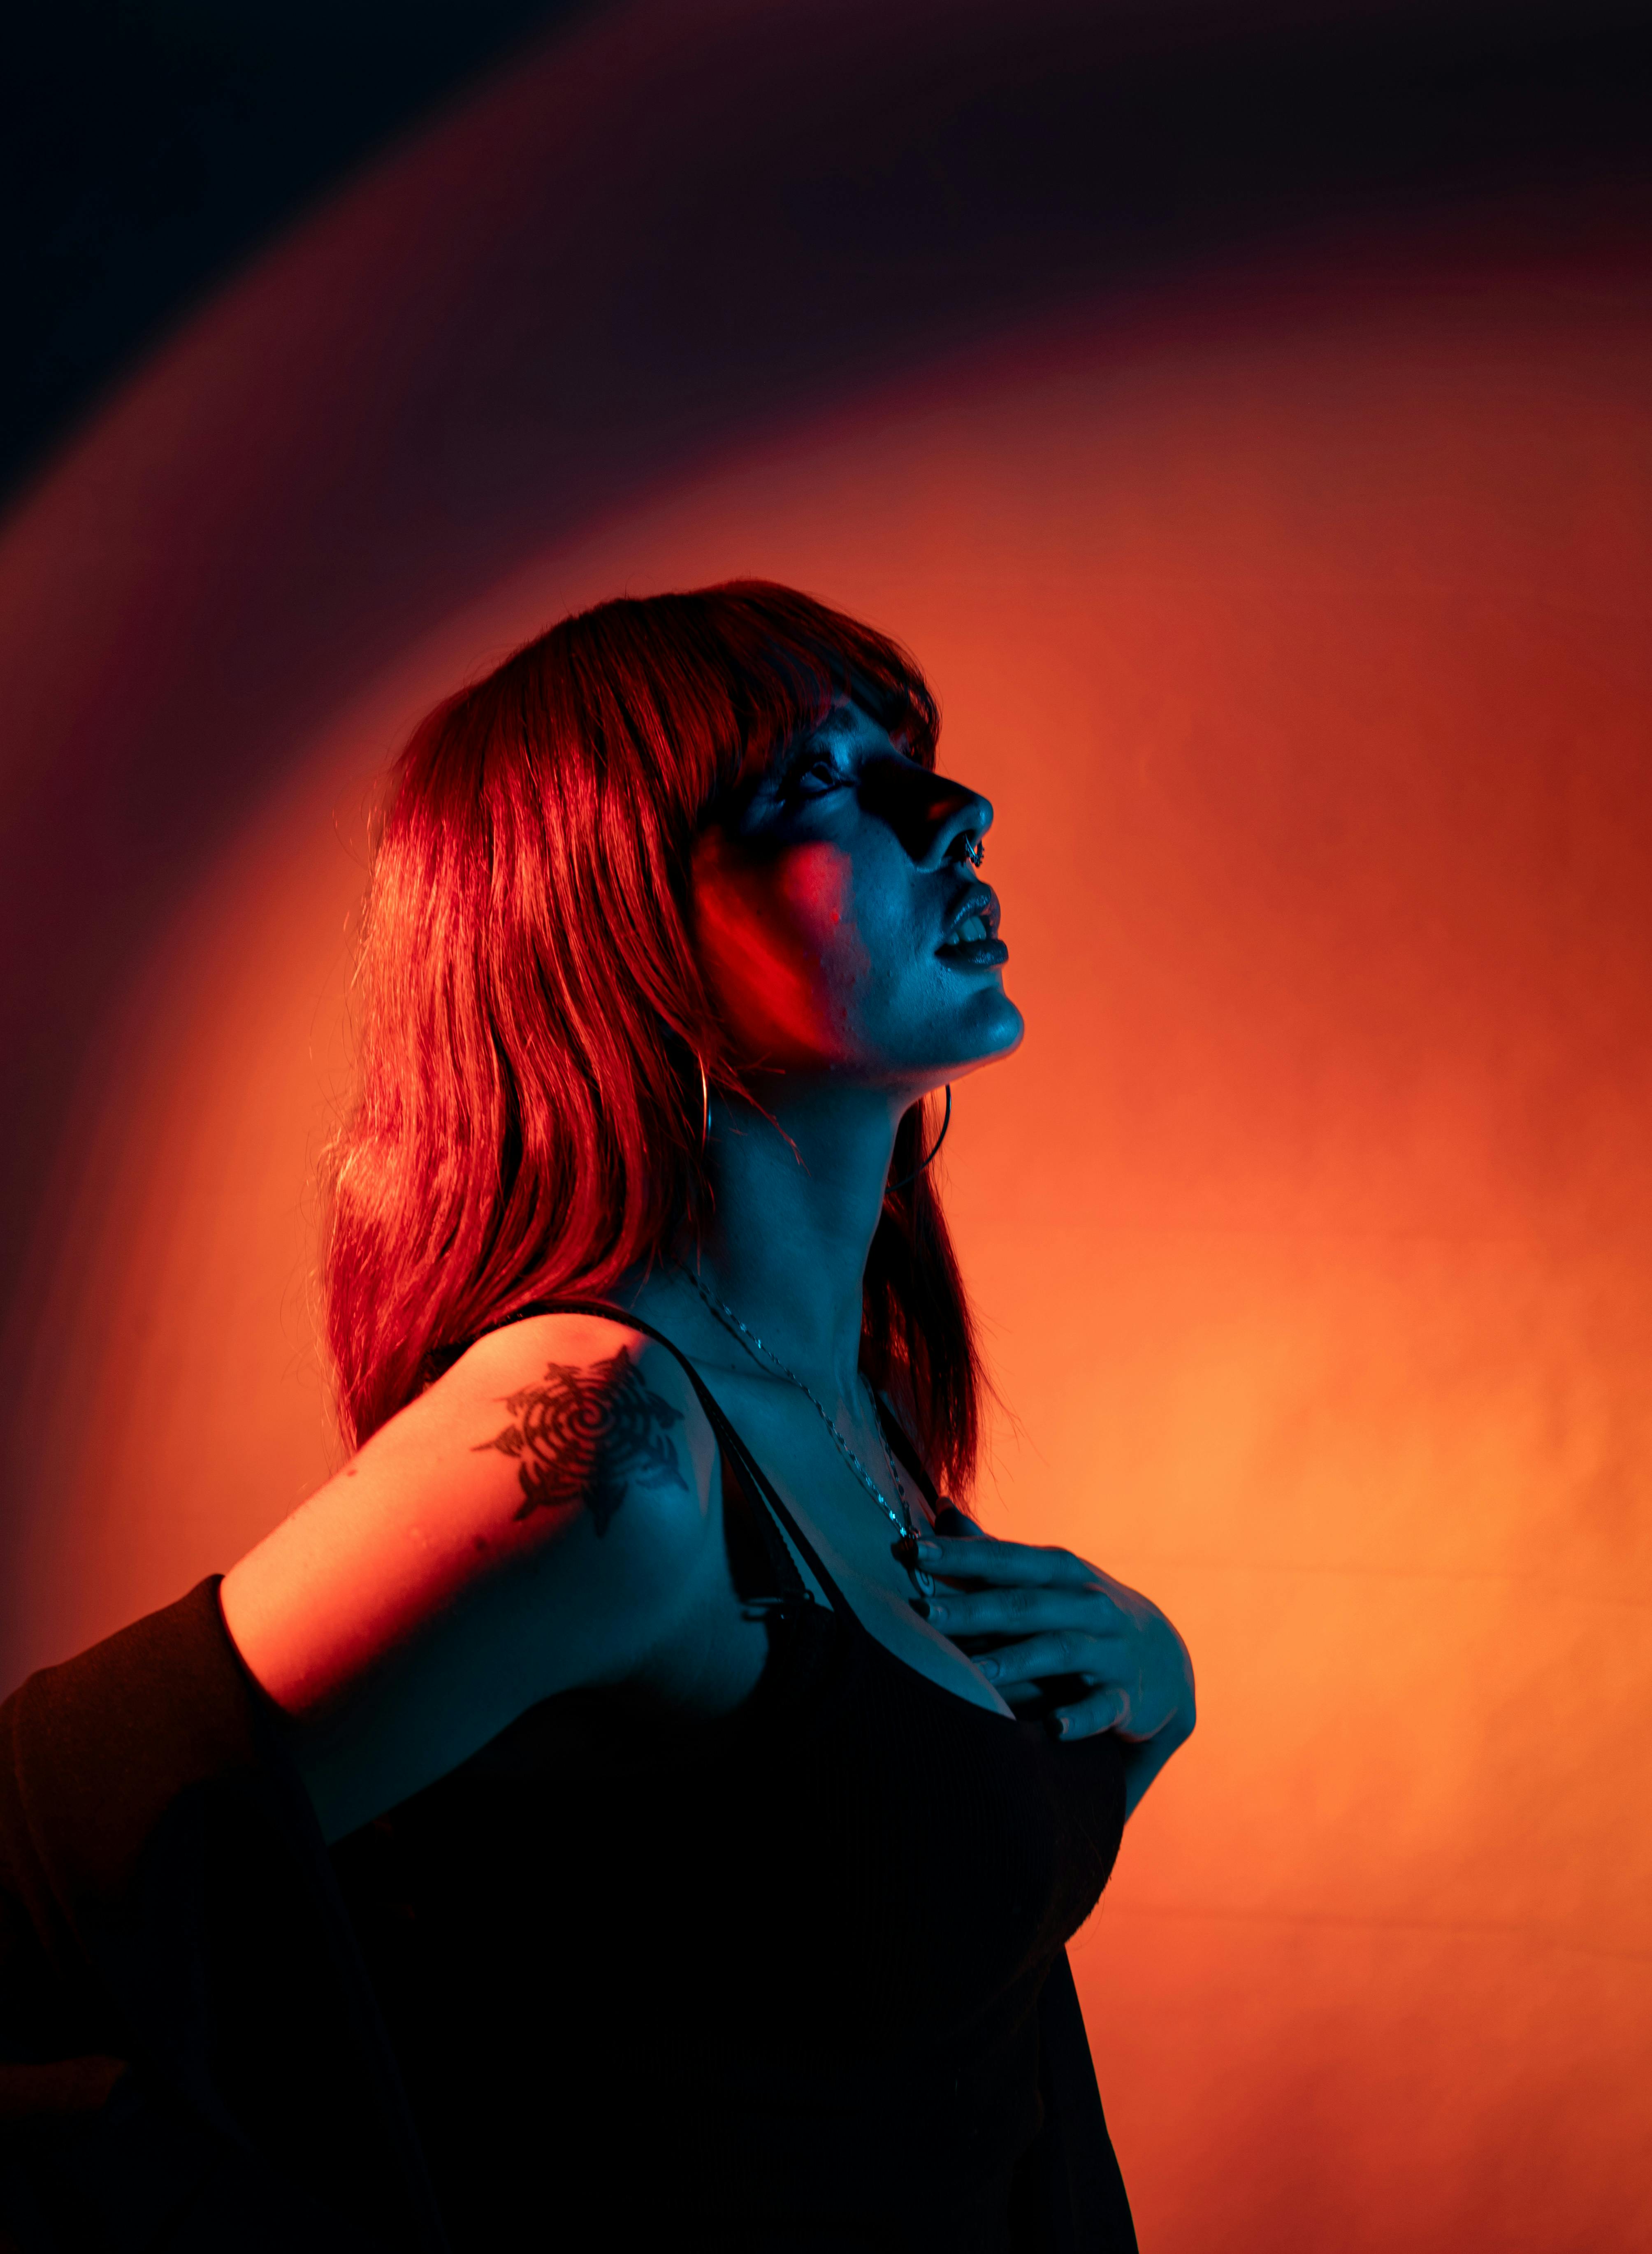
woman, lips, red, fashion, red hair, concert, bangs, model, backlighting, flesh, art model, lipstick, fashion model, hime cut, performance, performing arts